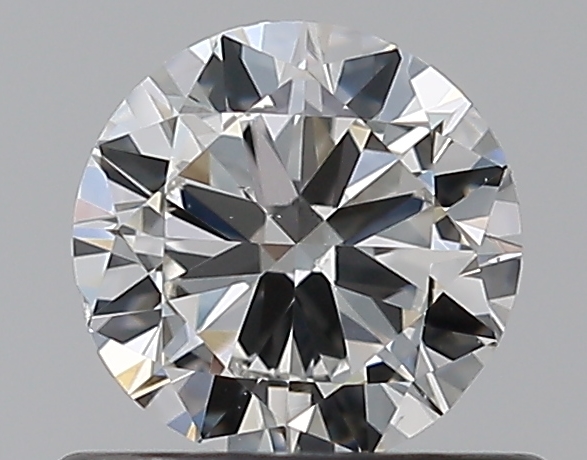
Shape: round
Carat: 0.5
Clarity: VS2
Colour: G
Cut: GD
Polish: EX
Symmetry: VG
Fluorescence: N
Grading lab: GIA
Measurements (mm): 4.97 x 5.03 x 3